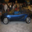
Label: automobile